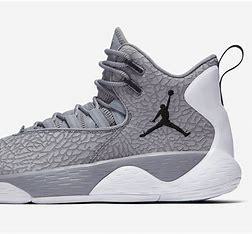
Brand: Jordan
Model: Jumpman MVP